Molde FK (women)

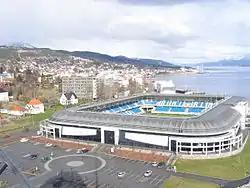
Aker Stadion

Currently, Molde play their home matches at Aker Stadion or Reknesbanen. Molde's main stadium is the Aker Stadion, formerly known as Molde Stadion, located at Reknes, by the seashore of central Molde. The cost was mostly paid for by investor Kjell Inge Røkke, after whom the ground has been nicknamed ""Røkkeløkka"". The official name of the new stadium was Molde Stadion until 3 May 2006, when the stadium name changed to Aker Stadion following a sponsorship deal with Røkke's company Aker. The stadium was inaugurated on 18 April 1998, when the stadium was officially opened by Prime Minister and Molde fan Kjell Magne Bondevik. Molde FK Women did not play at Aker Stadion until 2014, when the turf was changed from natural grass to an artificial turf. Their first game on Aker Stadion was the 5−0 win against Brattvåg on 30 April 2014.